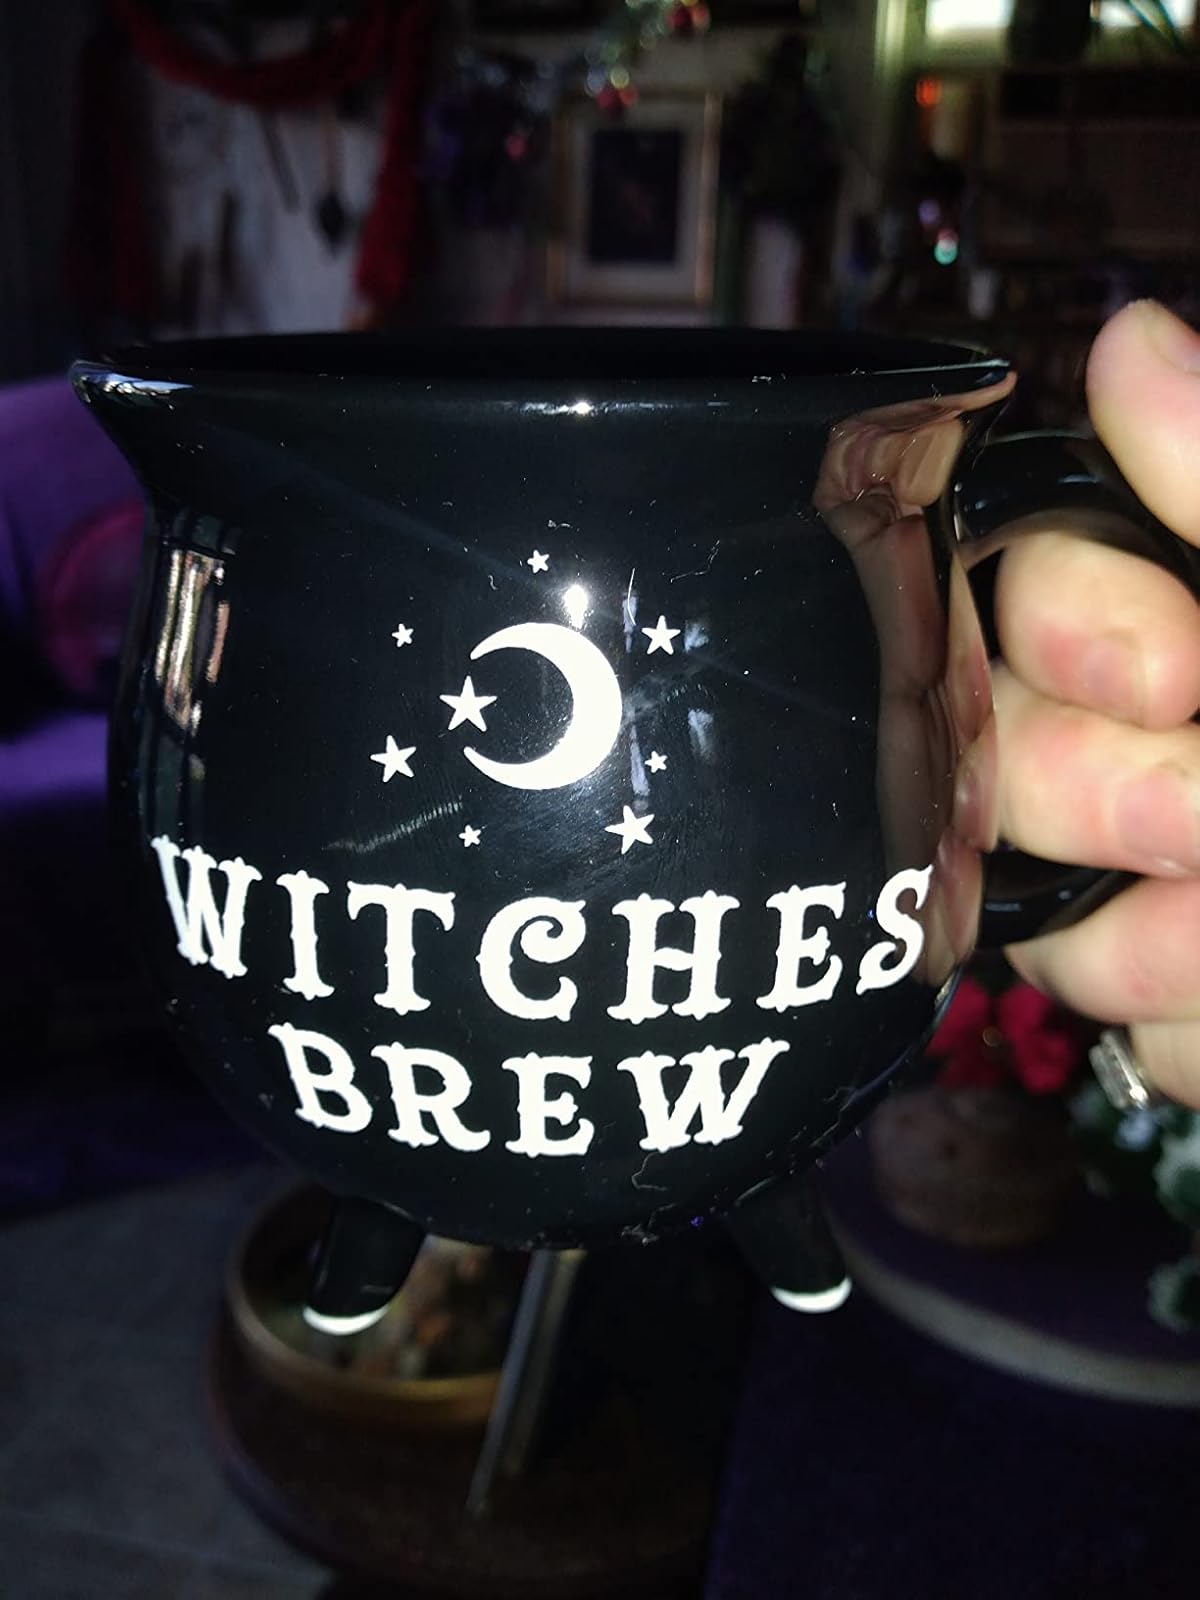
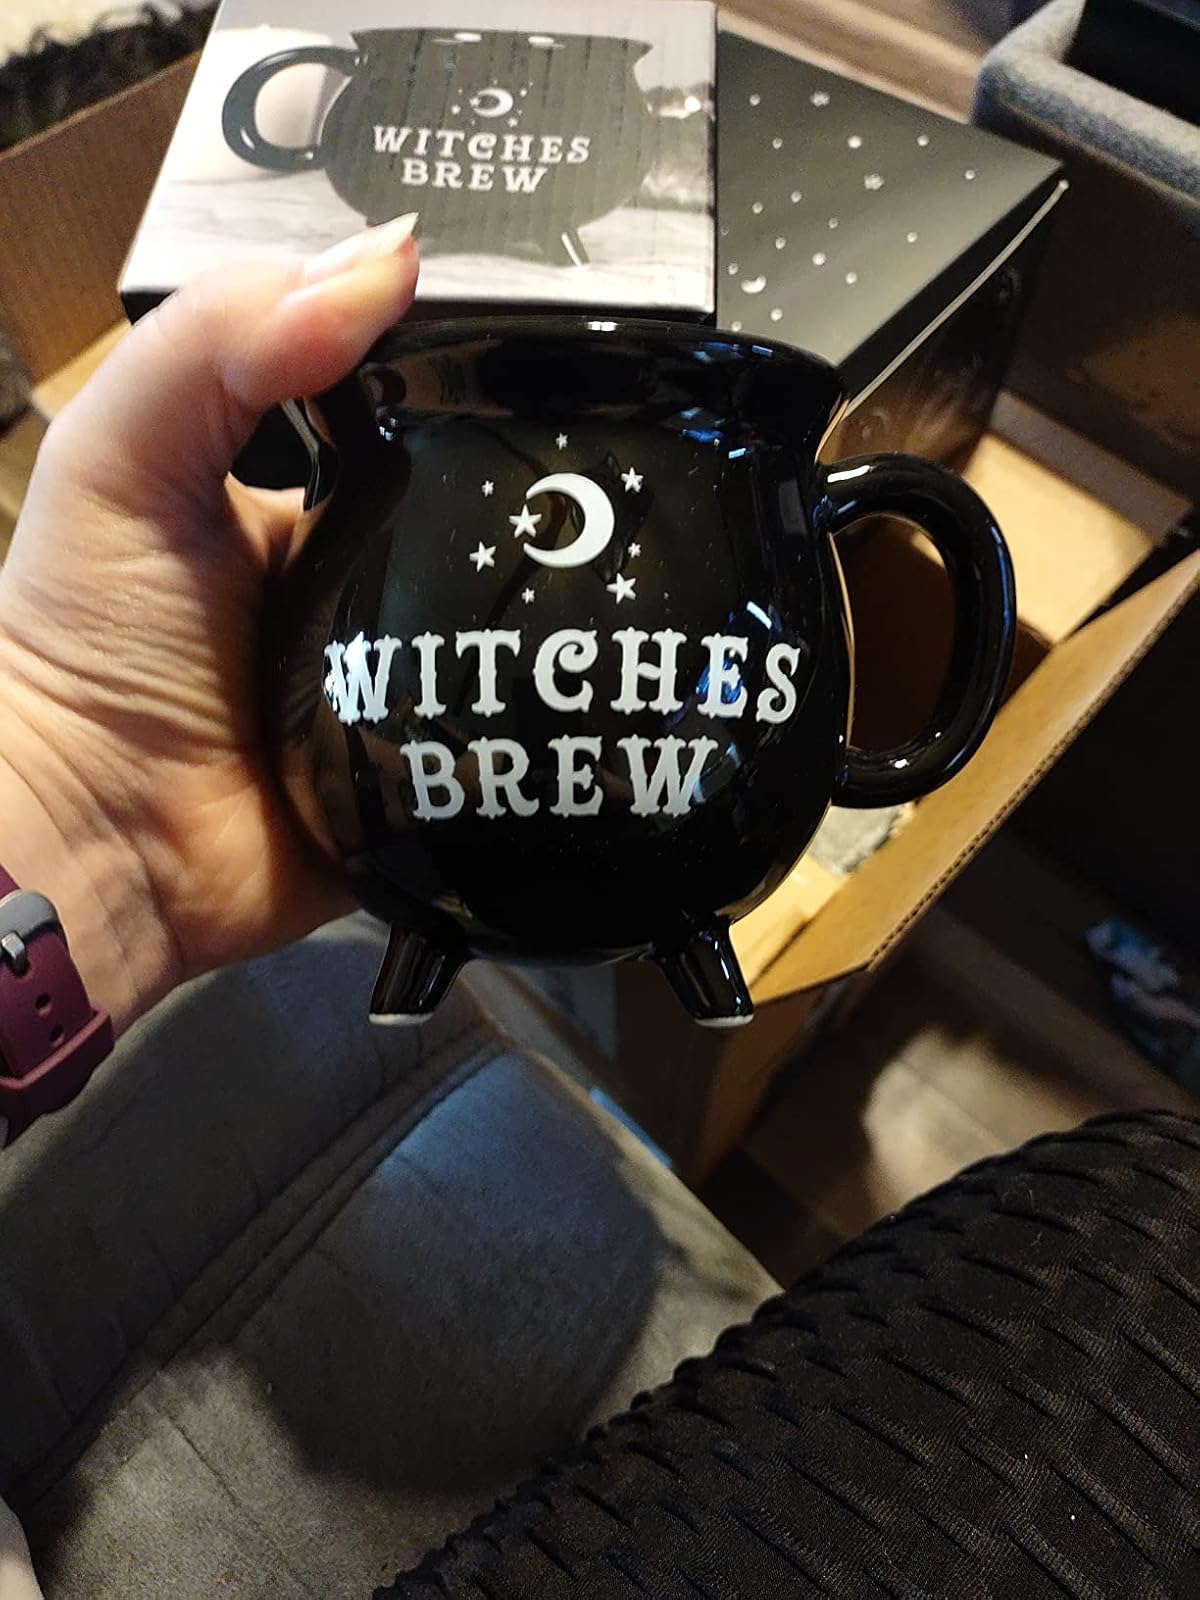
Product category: items_mug
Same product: yes